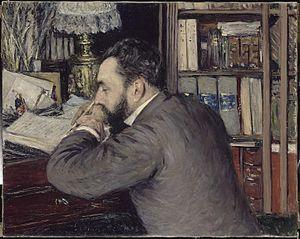
Henri Cordier, né le 8 août 1849 à La Nouvelle-Orléans, mort le 16 mars 1925 à Paris, est un linguiste, historien, ethnologue, auteur, éditeur et orientaliste français. Il a été président de la Société de géographie à Paris.